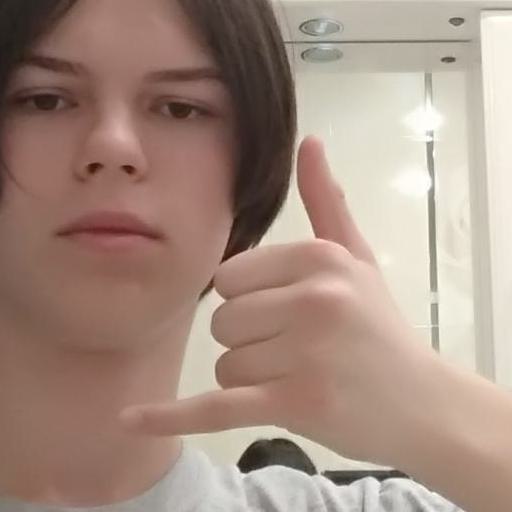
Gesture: call